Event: Nepal Earthquake
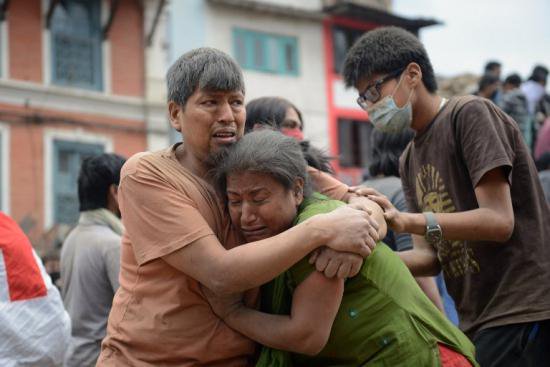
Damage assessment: damage